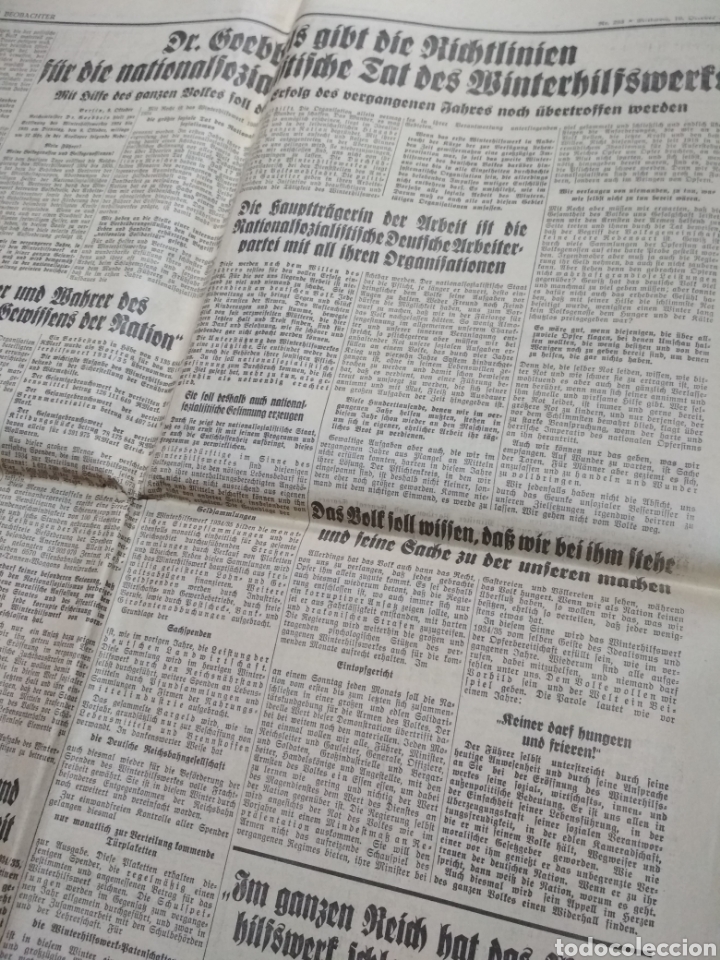
Label: paper